Lara Trump

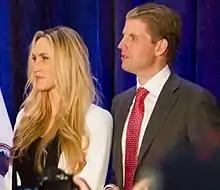
Lara with husband Eric Trump in 2016

During Donald Trump's 2016 presidential campaign, she spearheaded the "Trump-Pence Women's Empowerment Tour" and served as the Trump Tower liaison for Brad Parscale's Giles-Parscale company. After her father-in-law was elected president, she became an online producer and fundraiser for him.